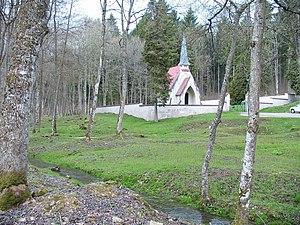
Bezonvaux (55), dans le village détruit
Bezonvaux est une commune française située dans le département de la Meuse, en région Grand Est.